Kalaipuli S. Thanu

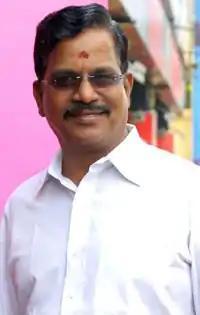

Kalaipuli S. Thanu is an Indian film producer, director and distributor, known for his films in Tamil cinema. He has produced several films through his two companies, V Creations and Kalaipuli Films International. Many of his films have been commercially successful, three of which are among the top-ten highest grossing Tamil films. He has won two National Film Awards, two Cinema Express Awards and one Filmfare Awards South.